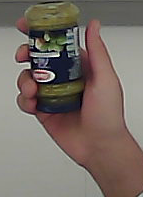
Product: barilla_pesto